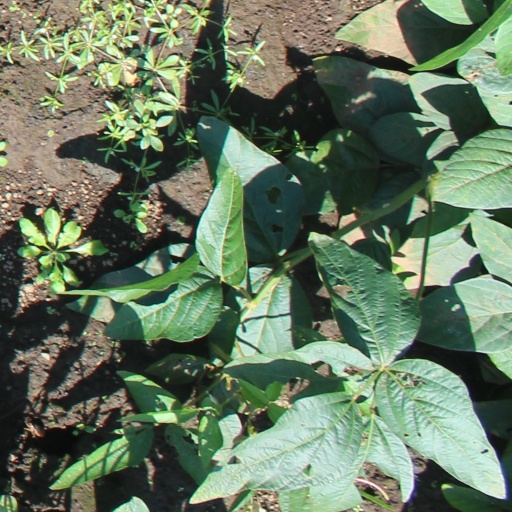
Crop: soybean